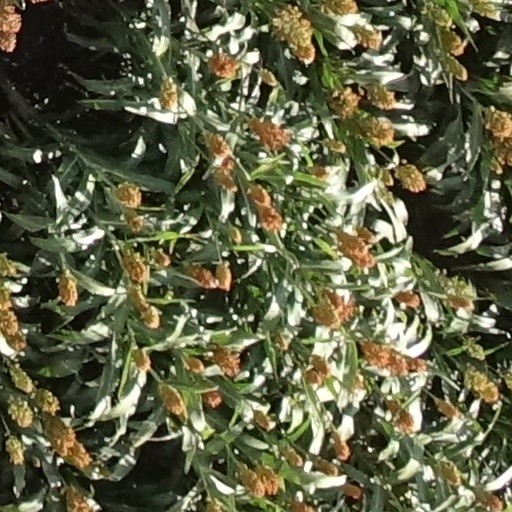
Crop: sorghum